The Life and Times of Judge Roy Bean

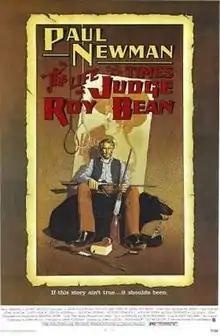
Theatrical release poster by Richard Amsel

The Life and Times of Judge Roy Bean is a 1972 American Western comedy-drama film written by John Milius, directed by John Huston, and starring Paul Newman. It is loosely based on the life of American saloon-keeper and Justice of the Peace in Val Verde County, Texas Roy Bean.